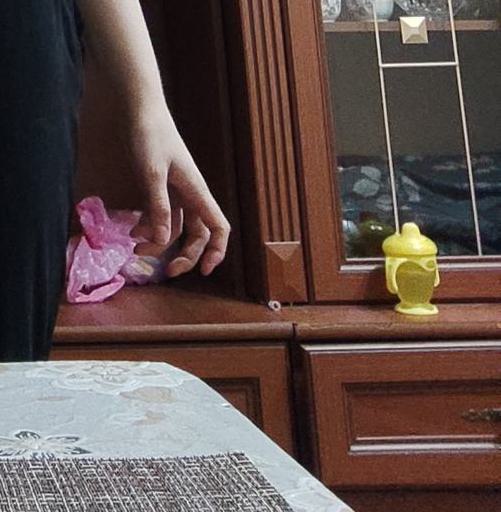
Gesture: no_gesture